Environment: real
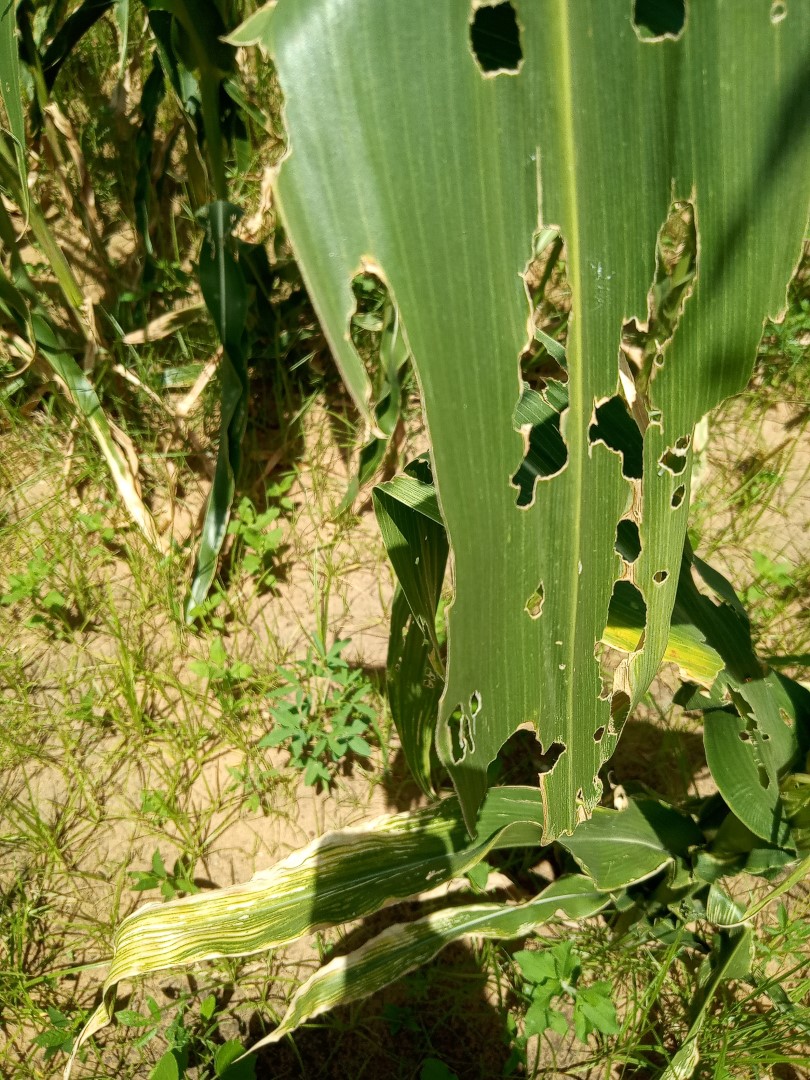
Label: fall_armyworm